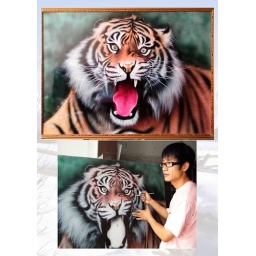
custom airbrush car motorcycle art painting by tangdongbai@yahoo.com